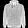
Label: Coat